Teodoro Fernández

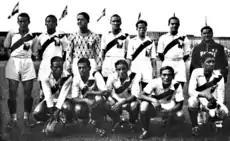
Peru football team that took part in the 1936 Summer Olympics. Front Row: Magallanes, Alcalde, Teodoro Fernández, Morales, and Villanueva. Back Row: Tovar, Lavalle, Valdivieso, Arturo Fernández, Castillo, Jordán, and Coach Alberto Denegri.

Lolo played for the Peru national football team from 1935 to 1947, and scored 24 goals in 32 matches. He is the fourth top scorer in history for his country.